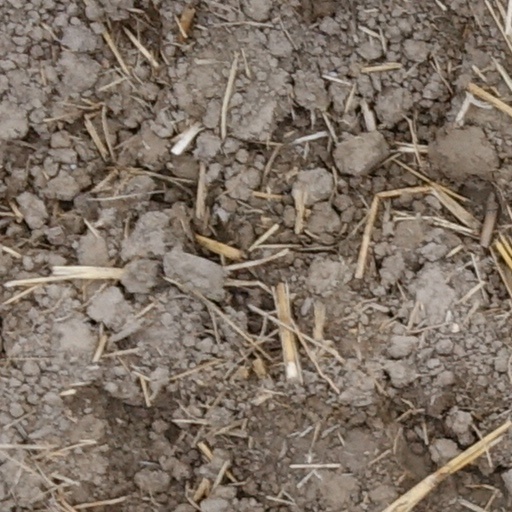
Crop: wheat